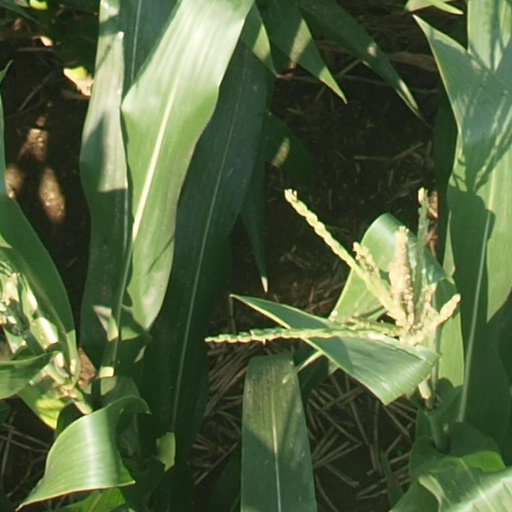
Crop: maize; corn